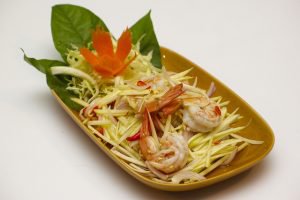
Label: Mango